Banksman

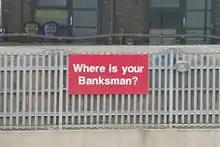
A safety reminder displayed at an industrial site near London Paddington station.

In Irish and British civil engineering, a banksman is the person who directs the operation of a crane or larger vehicle from the point near where loads are attached and detached. The term 'dogman' may be used in Australia and New Zealand, while 'spotter' is the more common term in United States.